Little Saint Hugh of Lincoln

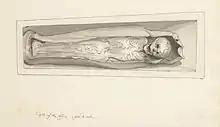
The body of Hugh in its coffin, drawn by Samuel Hieronymus Grimm (1791)

Hugh of Lincoln (1246 – 27 August 1255) was an English boy whose death in Lincoln was falsely attributed to Jews. He is sometimes known as Little Saint Hugh or Little Sir Hugh to distinguish him from the adult saint, Hugh of Lincoln (died 1200). The boy Hugh was not formally canonised, so "Little Saint Hugh" is a misnomer.